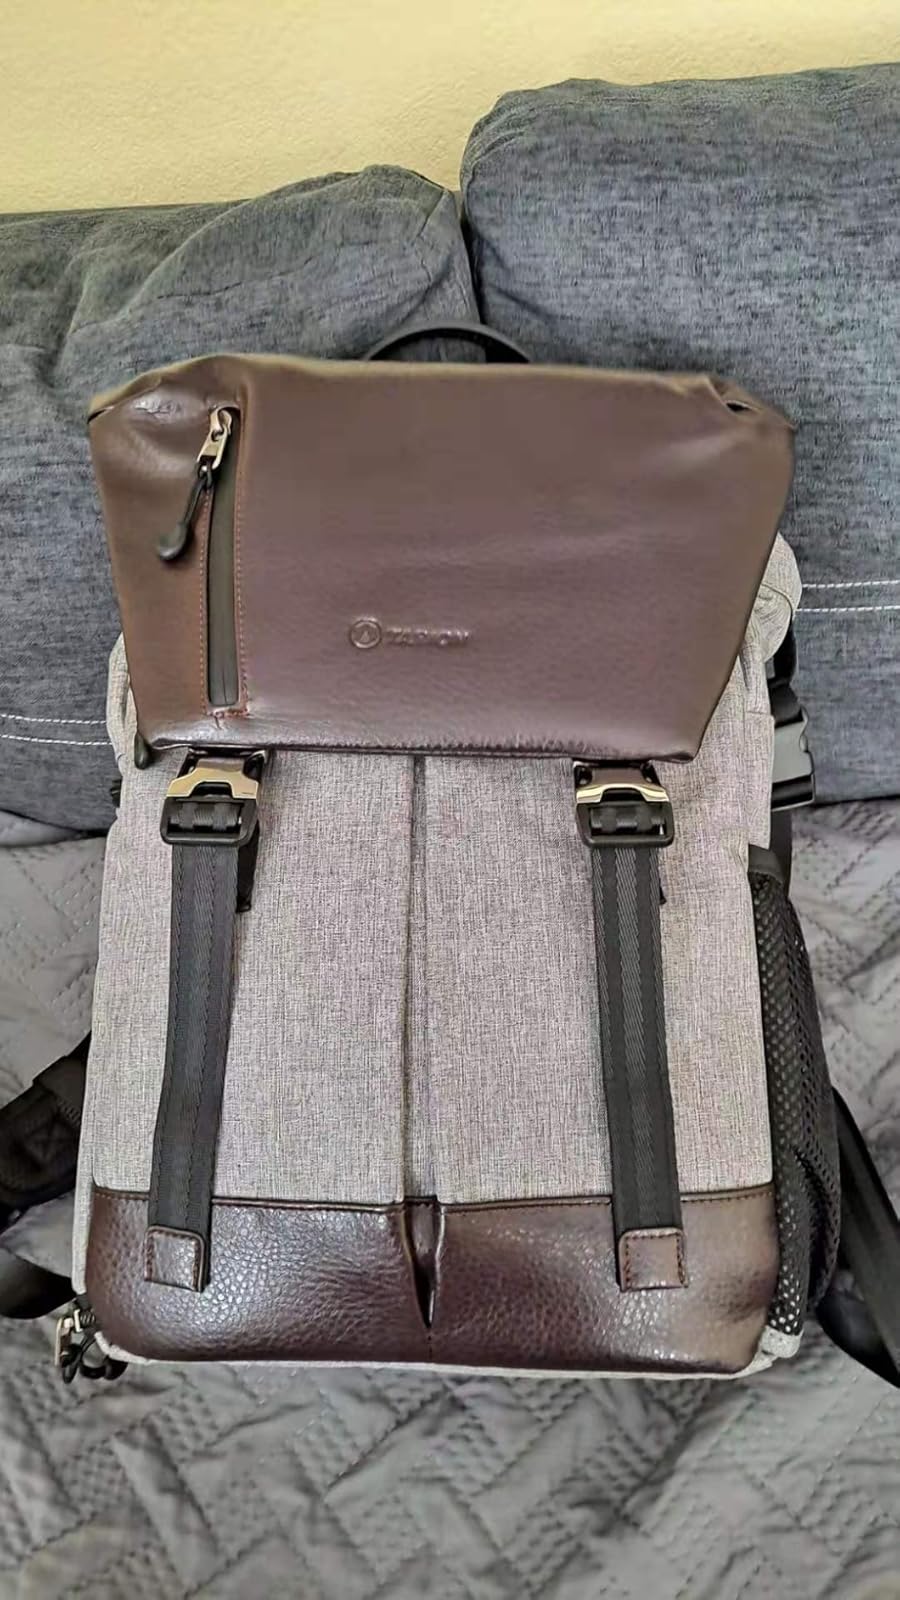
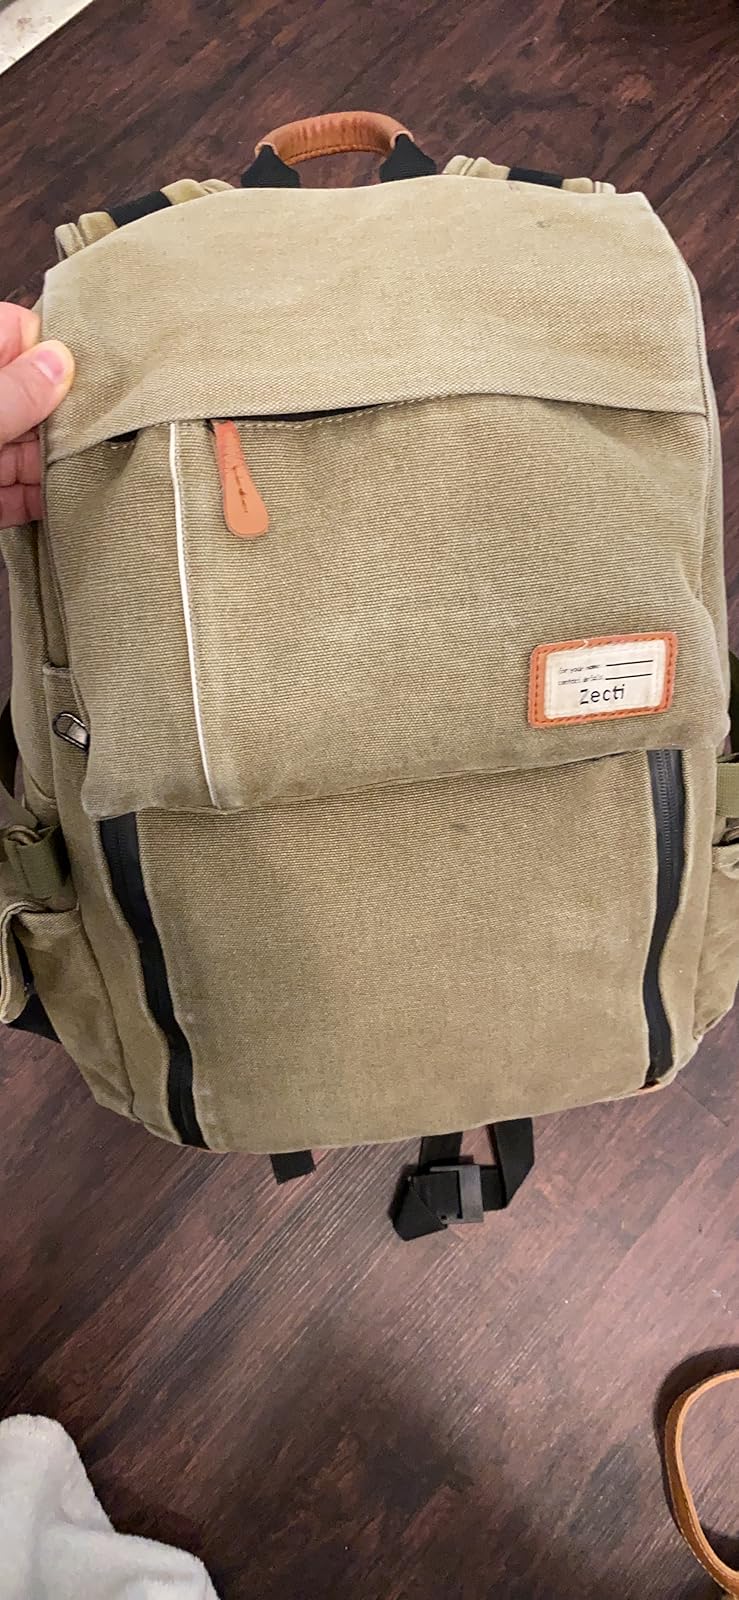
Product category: bag
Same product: no